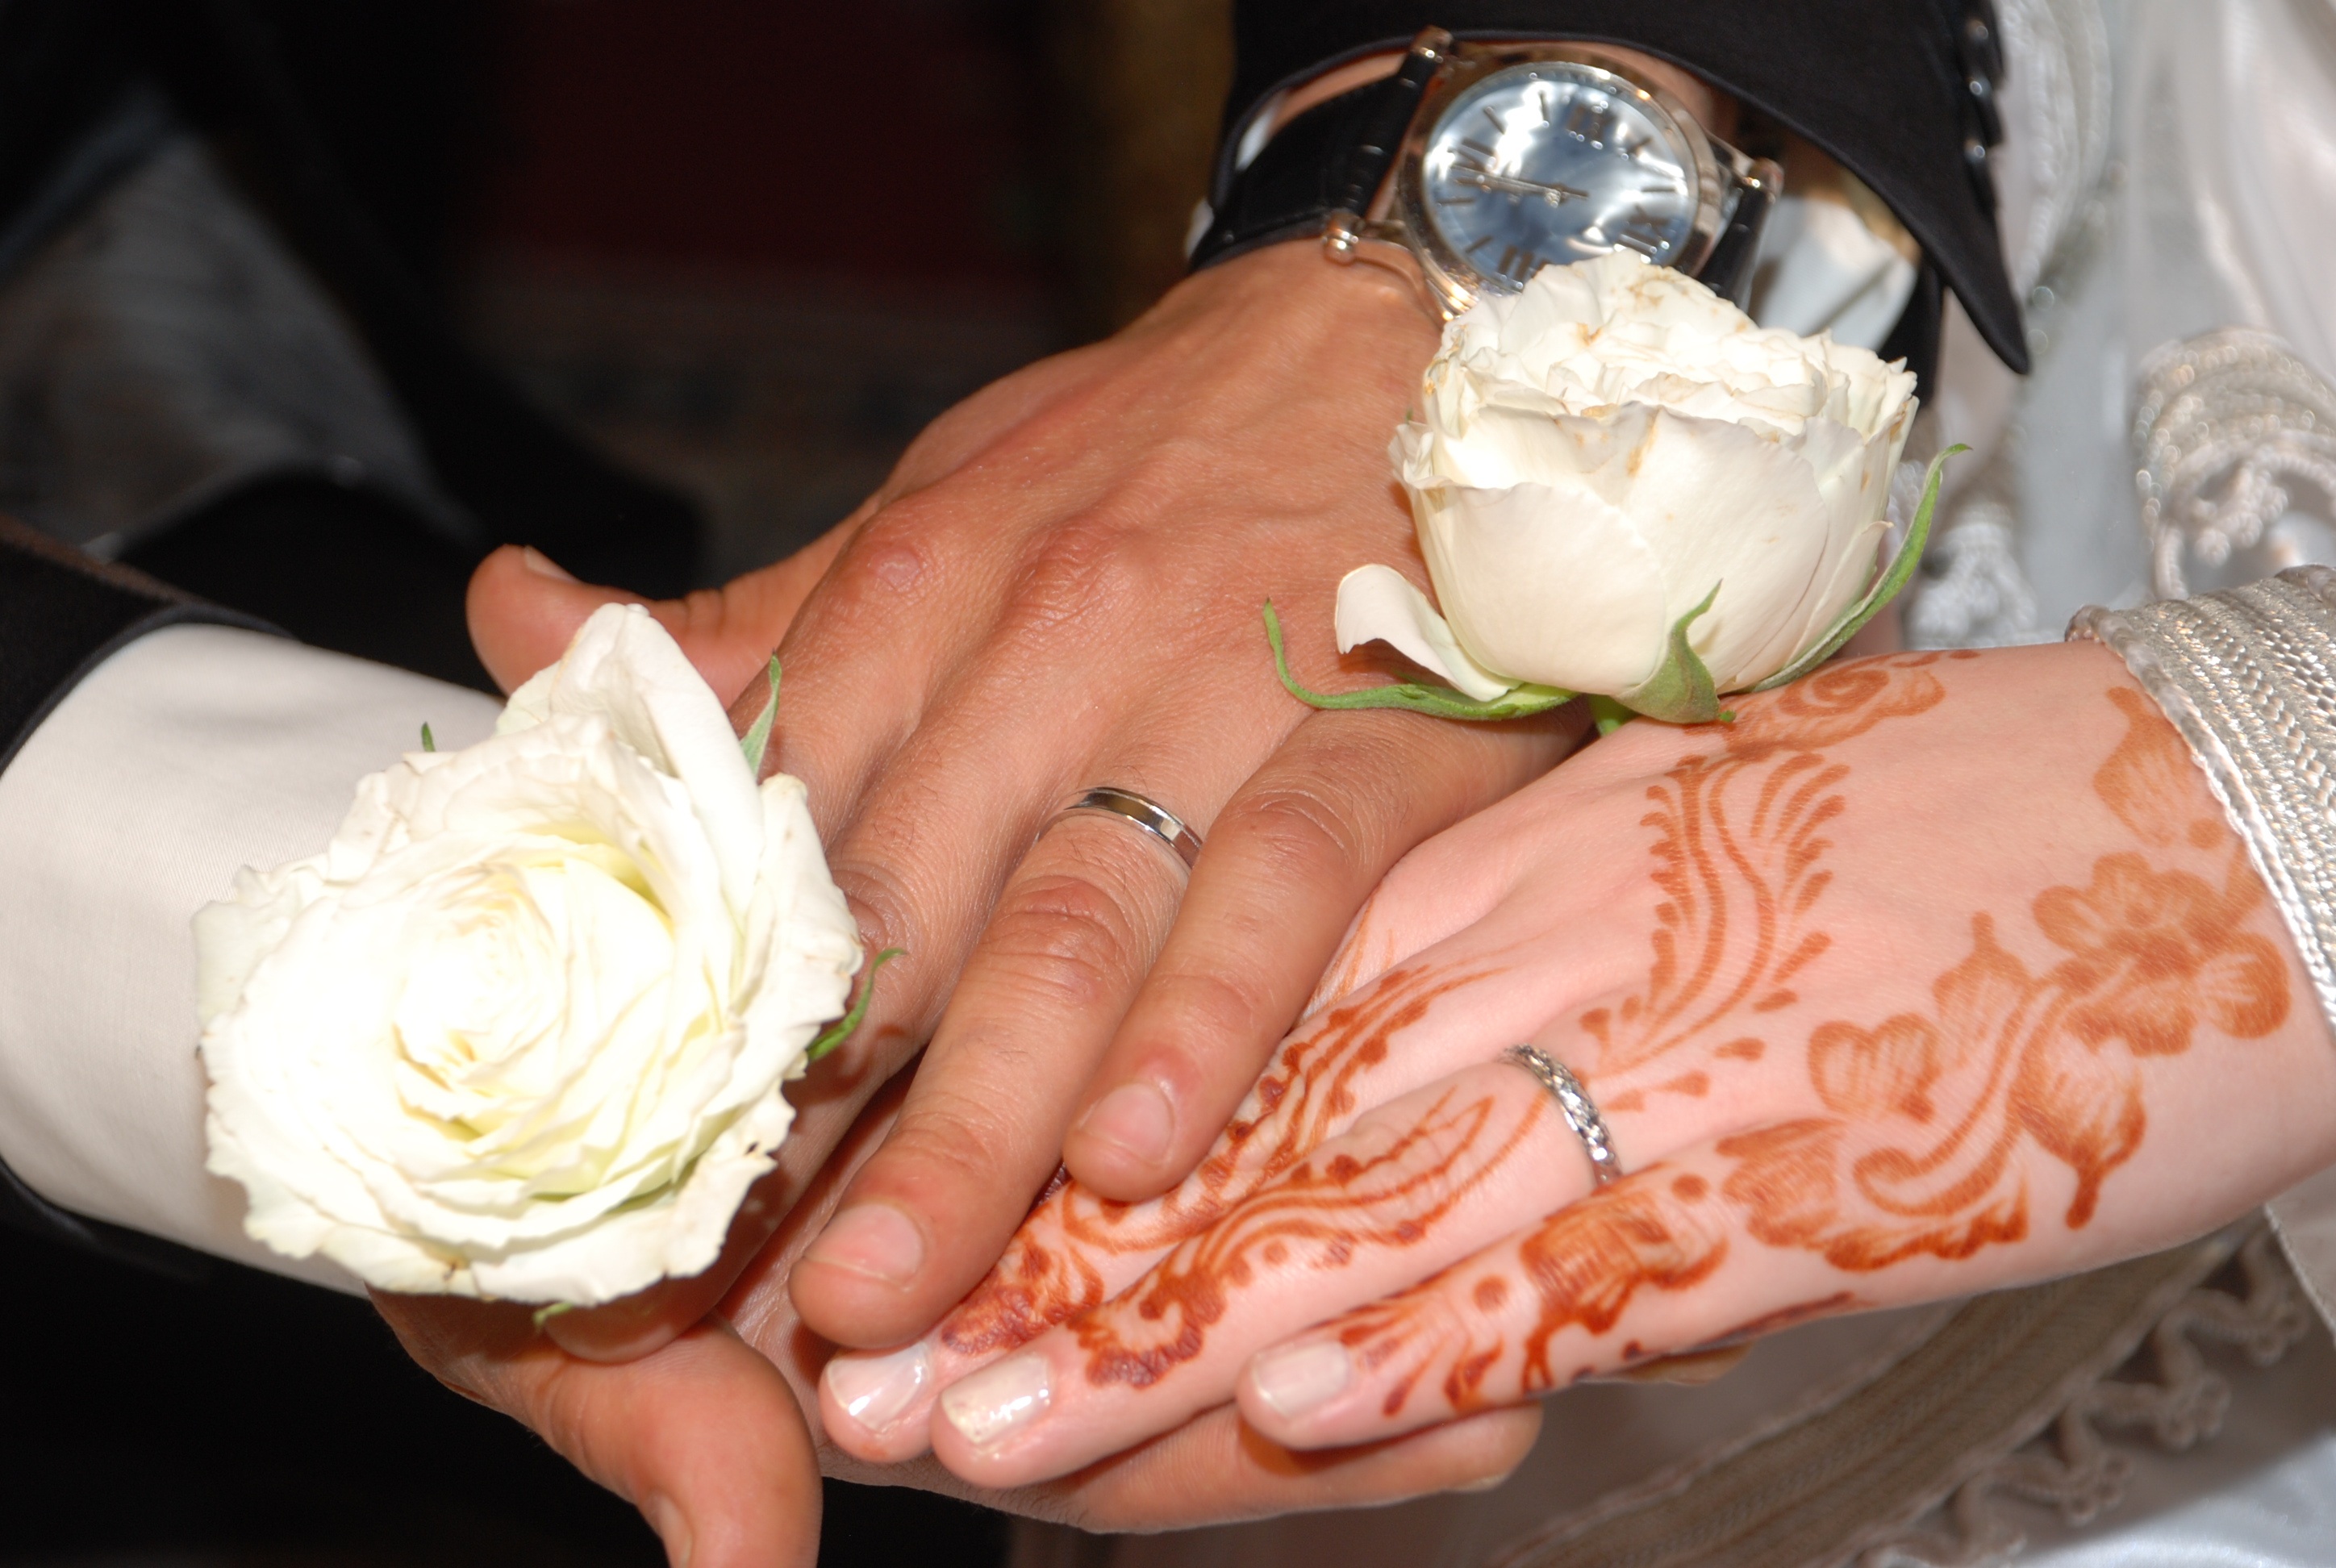
hand, flower, finger, food, henna, wedding, bride, ceremony, icing, skin, morocco, carving, rings, getting married